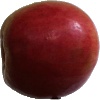
Label: apple_crimson_snow